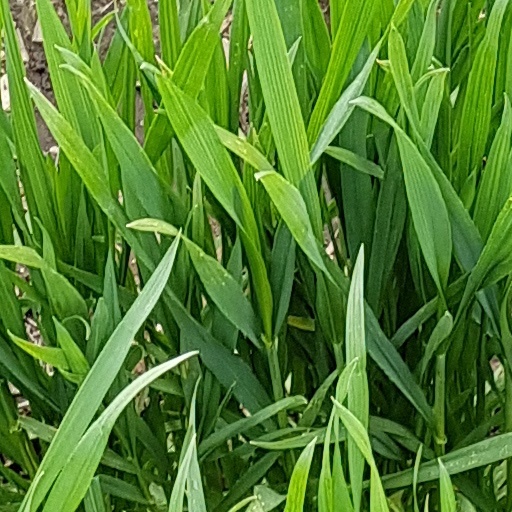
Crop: wheat